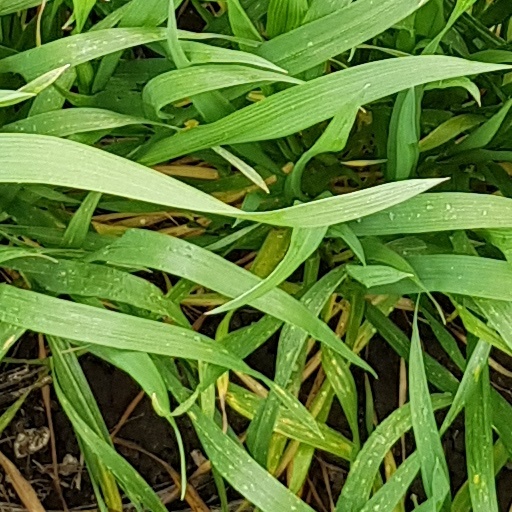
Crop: wheat